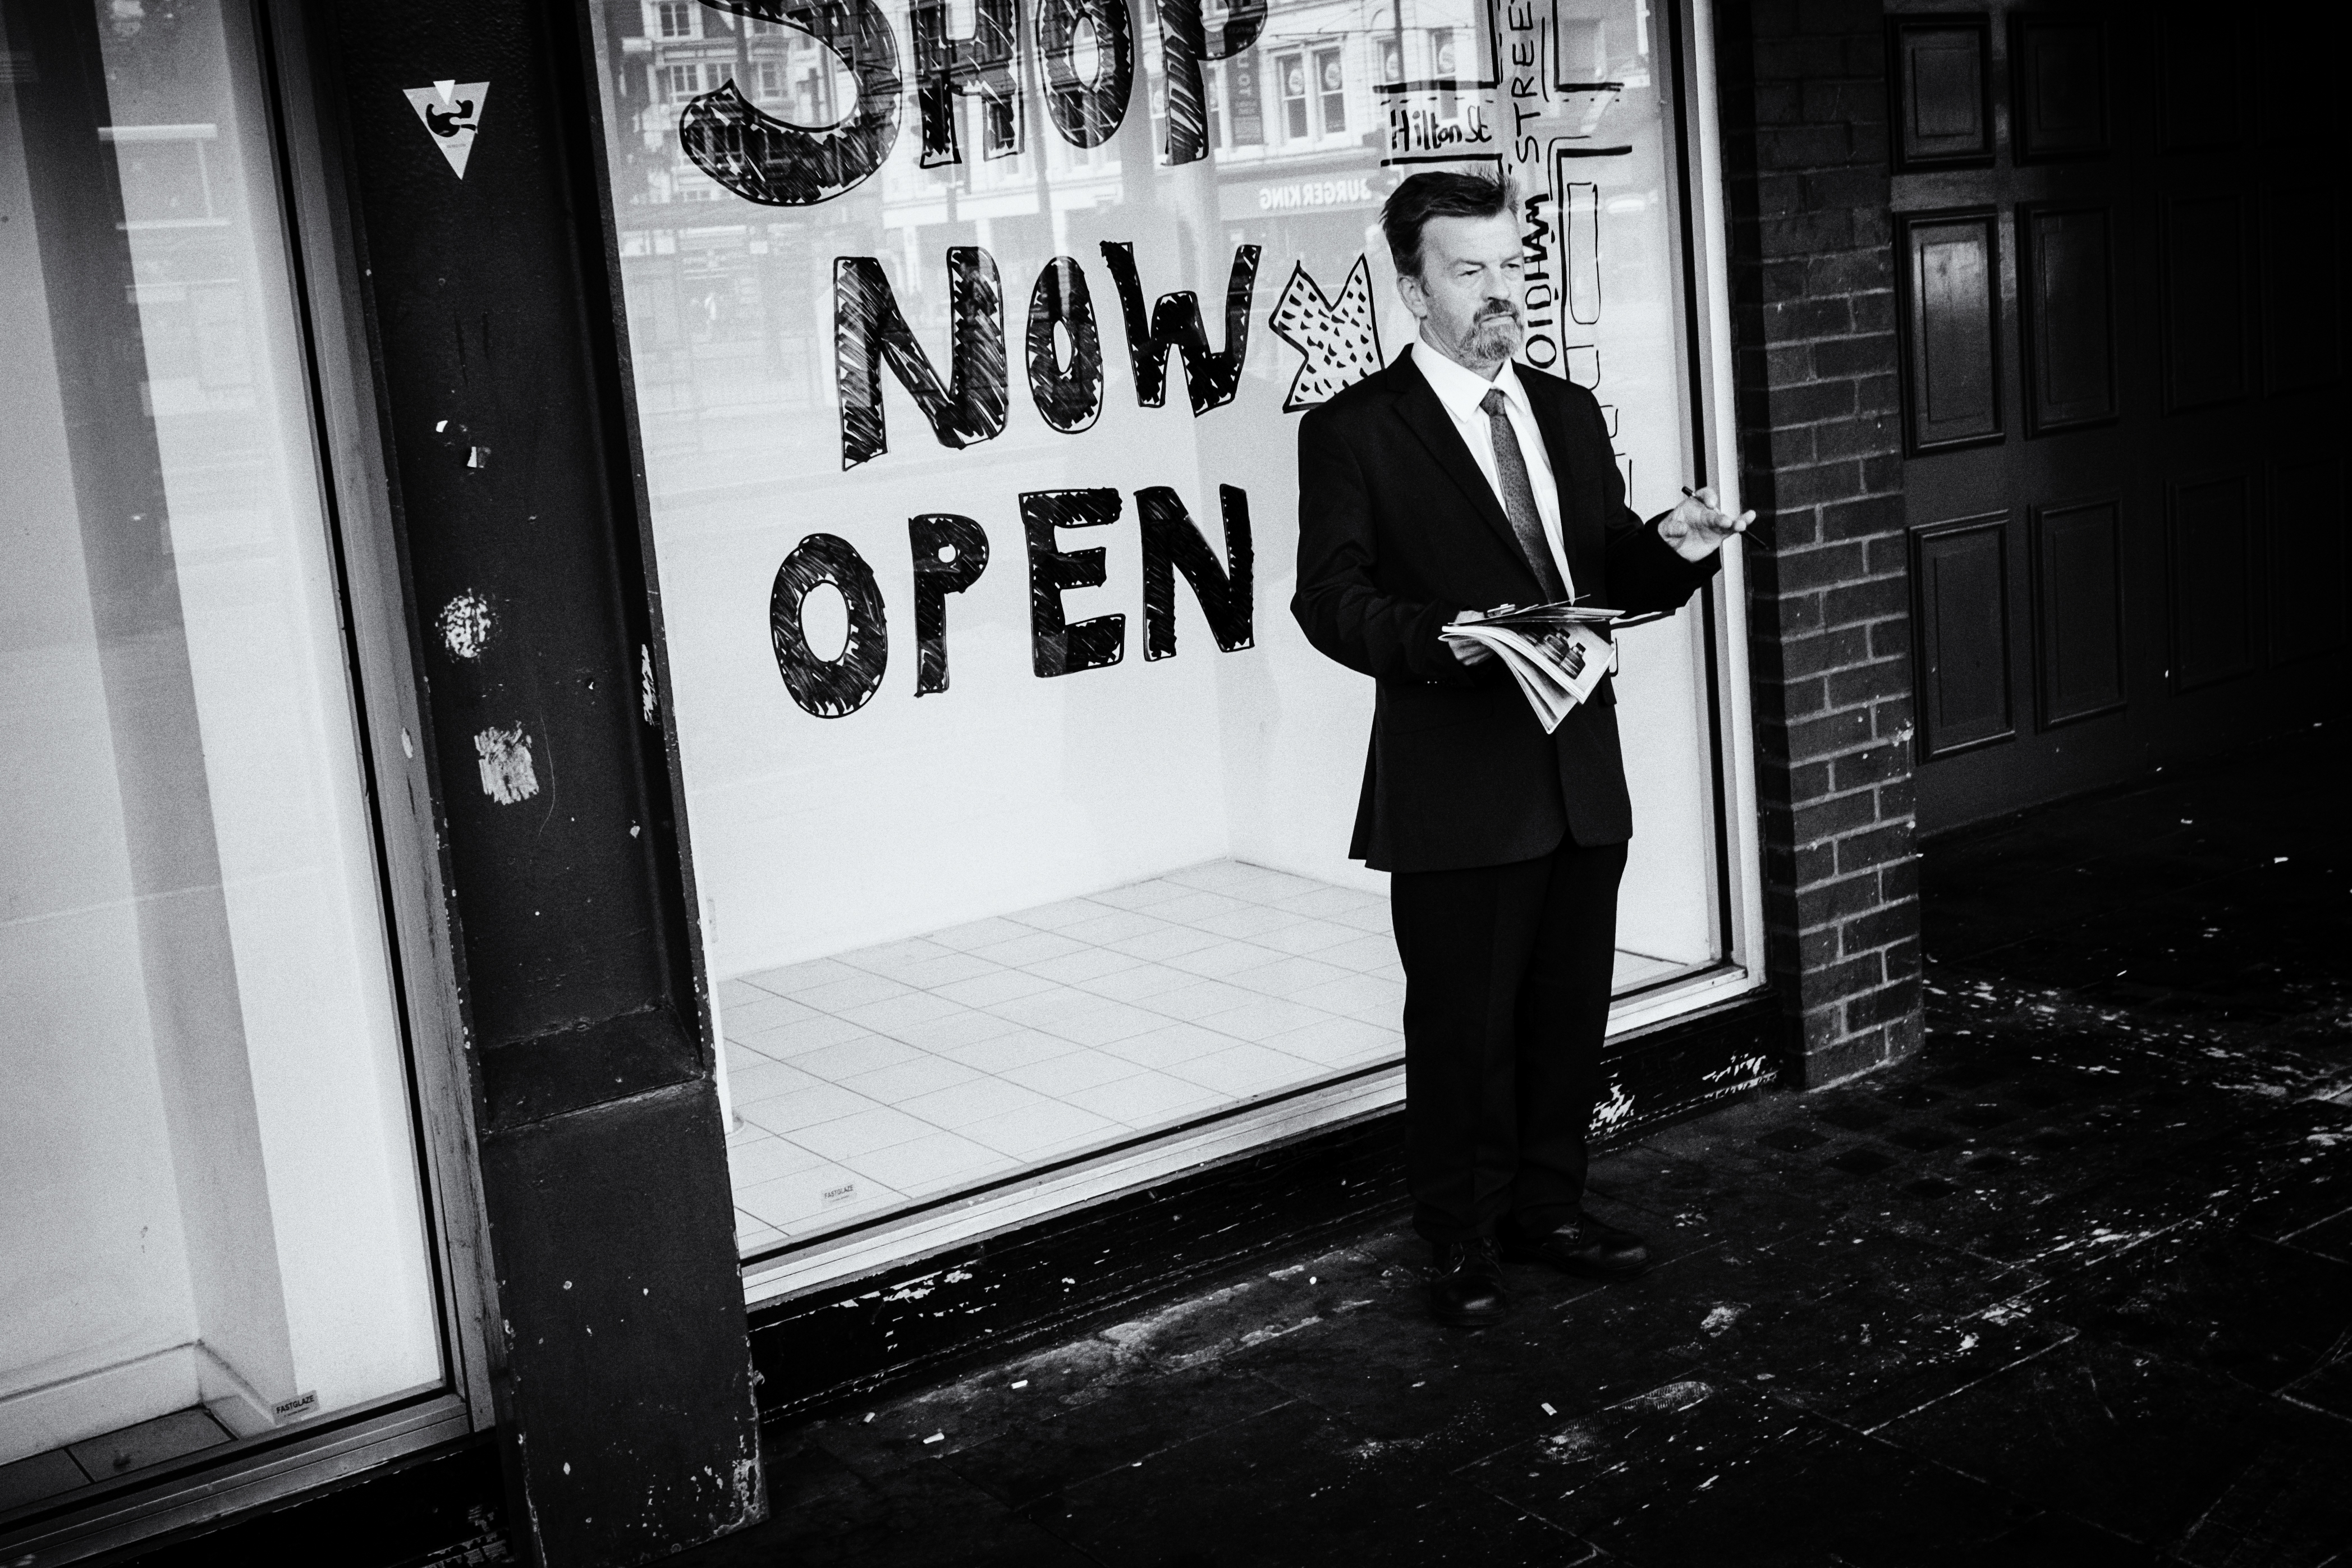
black and white, white, photography, darkness, black, monochrome, photograph, monochrome photography, film noir